Central Lawrenceville

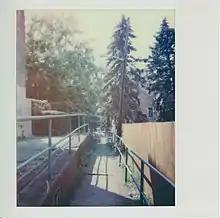
The Government Way city steps in Central Lawrenceville Pittsburgh. Photo by Laura Zurowski.

Central Lawrenceville is a neighborhood in the northeast of Pittsburgh, Pennsylvania in the United States. It has a zip code of 15201, and has representation on Pittsburgh City Council by the council member for District 7 (North Central East Neighborhoods). It is home to Allegheny Cemetery. Central Lawrenceville is the home of the Pittsburgh Bureau of Fire's 6 Engine and 6 Truck.